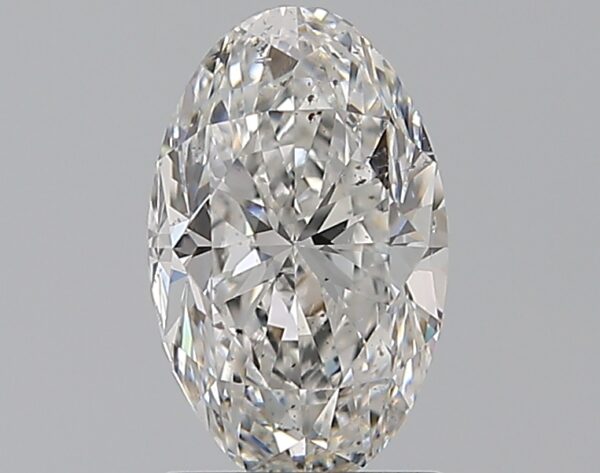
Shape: oval
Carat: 1.5
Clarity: SI1
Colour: F
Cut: FG
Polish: EX
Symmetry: GD
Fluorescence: M
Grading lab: GIA
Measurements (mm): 9.18 x 5.71 x 4.08